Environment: real
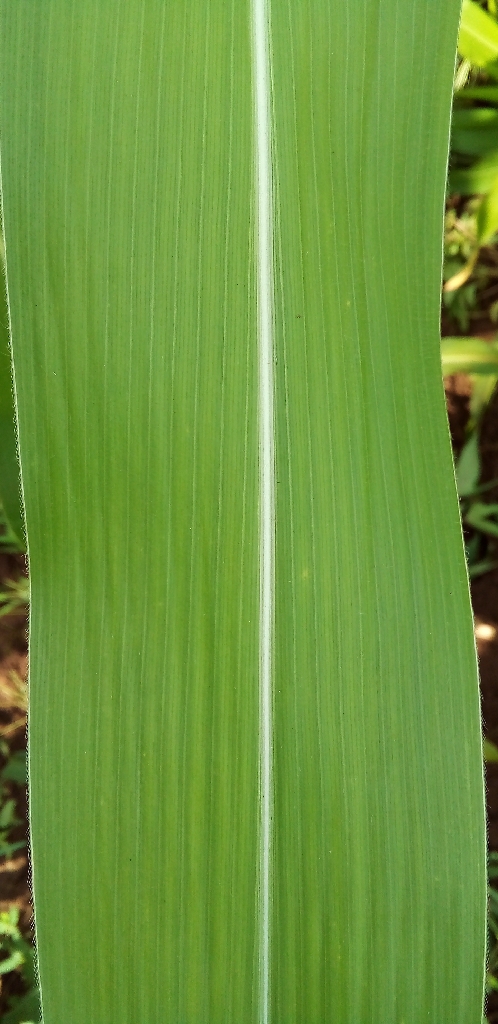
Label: healthy